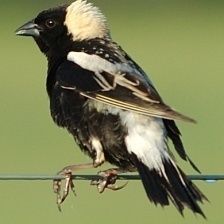
Species: BOBOLINK
Scientific name: DOLICHONYX ORYZIVORUS